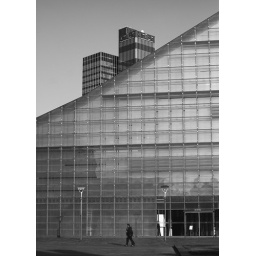
Architecture in black and white